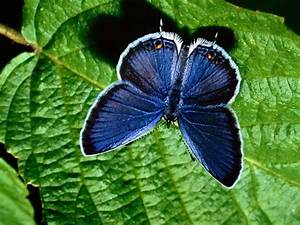
Label: farfalla